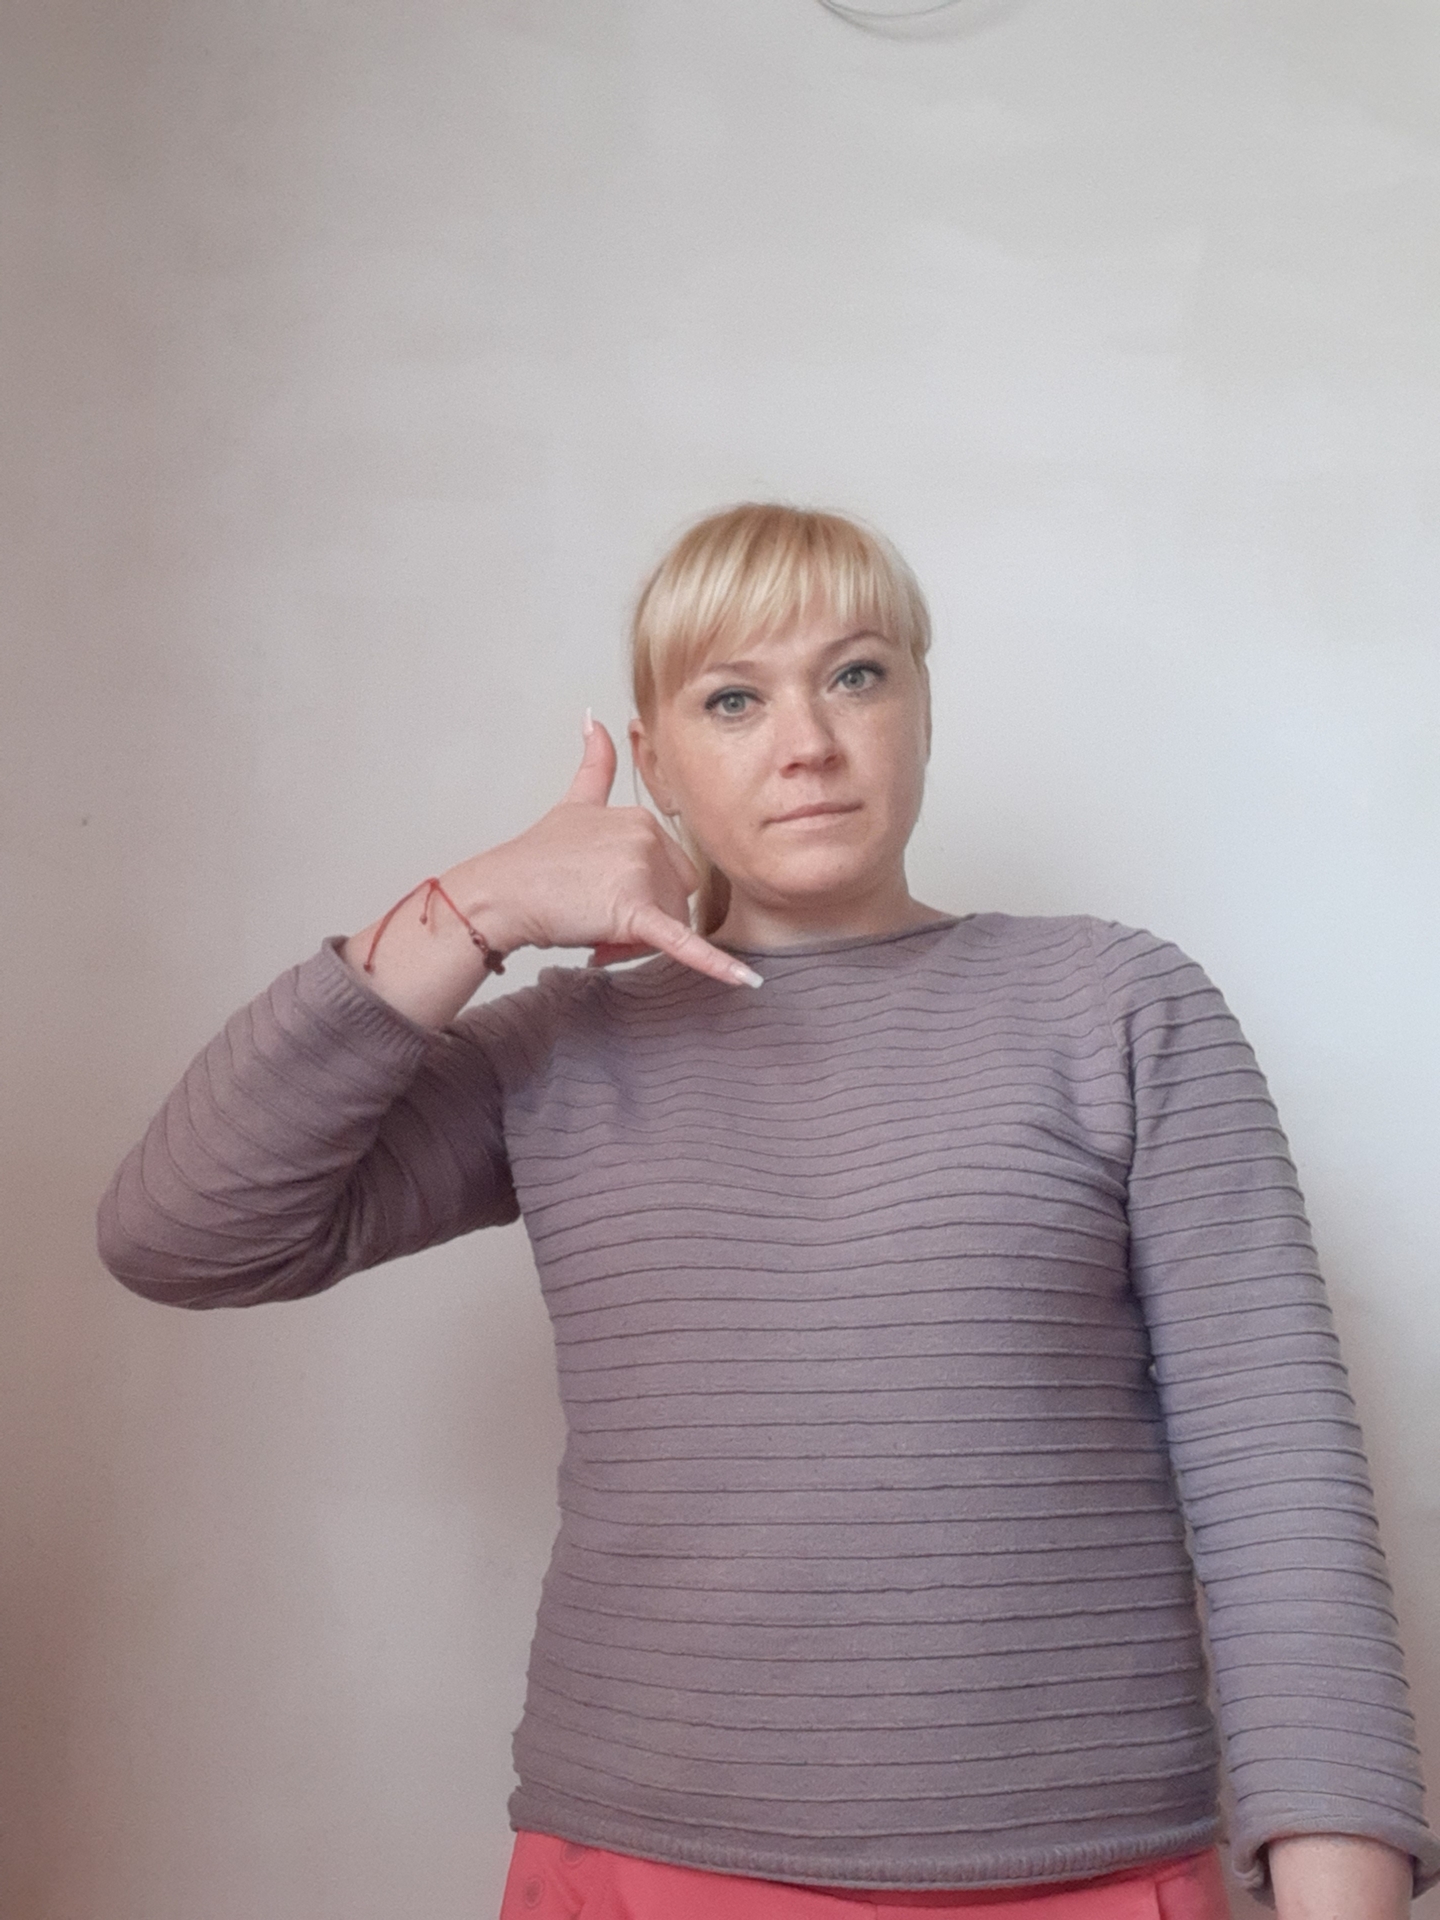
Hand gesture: call